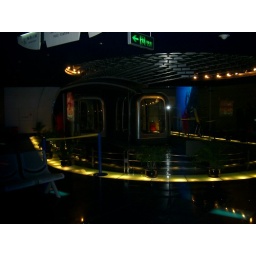
Nifty car for tunnel under the river